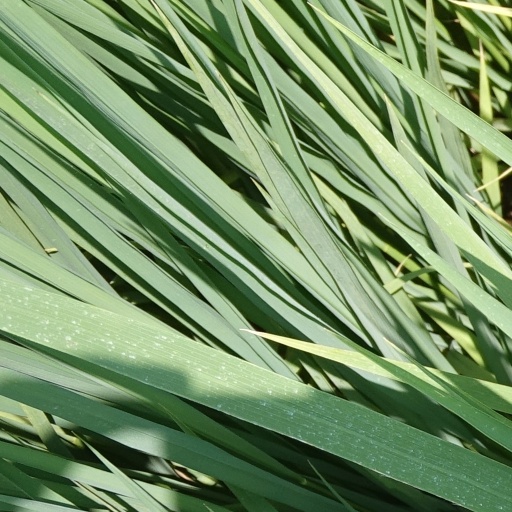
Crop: rice